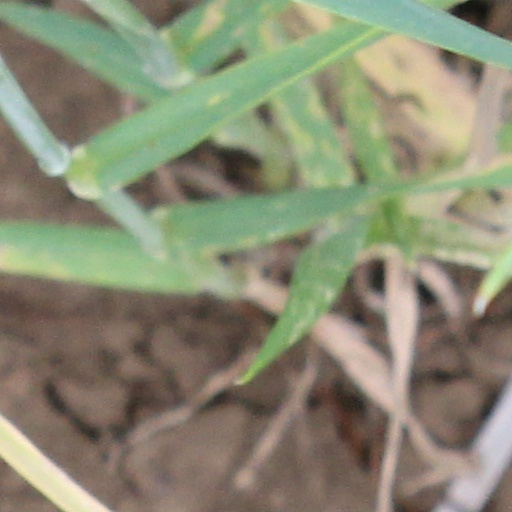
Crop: wheat